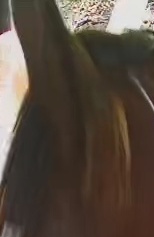
Face region: ears (position_of_ears)
Pain indicator: not_present